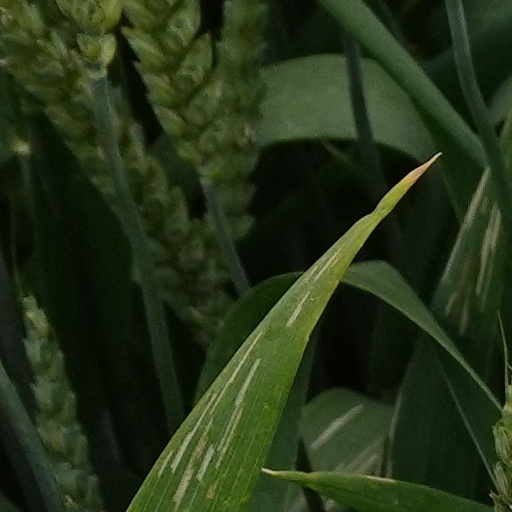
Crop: wheat